Auburn Button Works and Logan Silk Mills

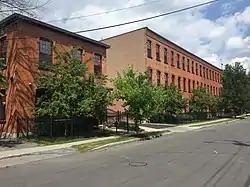

Auburn Button Works and Logan Silk Mills is a historic factory complex located at Auburn in Cayuga County, New York. It is a vernacular Italianate style industrial building built in 1879–1880 to house the Auburn Button Works and Logan Silk Mills. The complex has three parts: a three-story, rectangular main block; a two-story, rectangular west wing; and three story rectangular east wing. It is built of brick on a stone foundation.